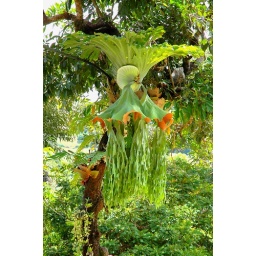
... seen on a tree in Mindanao. The total height of this parasite plant was around 4 meter!